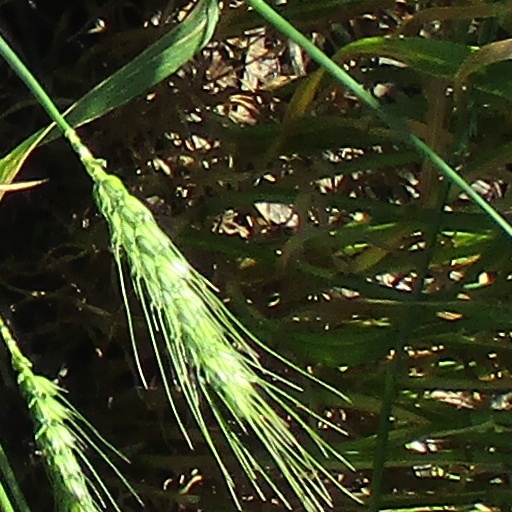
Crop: wheat